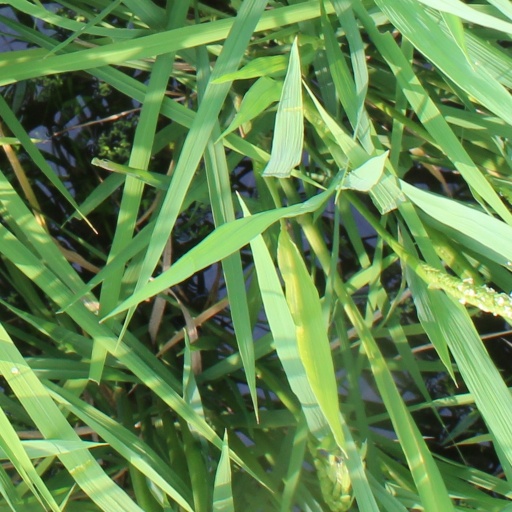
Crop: rice